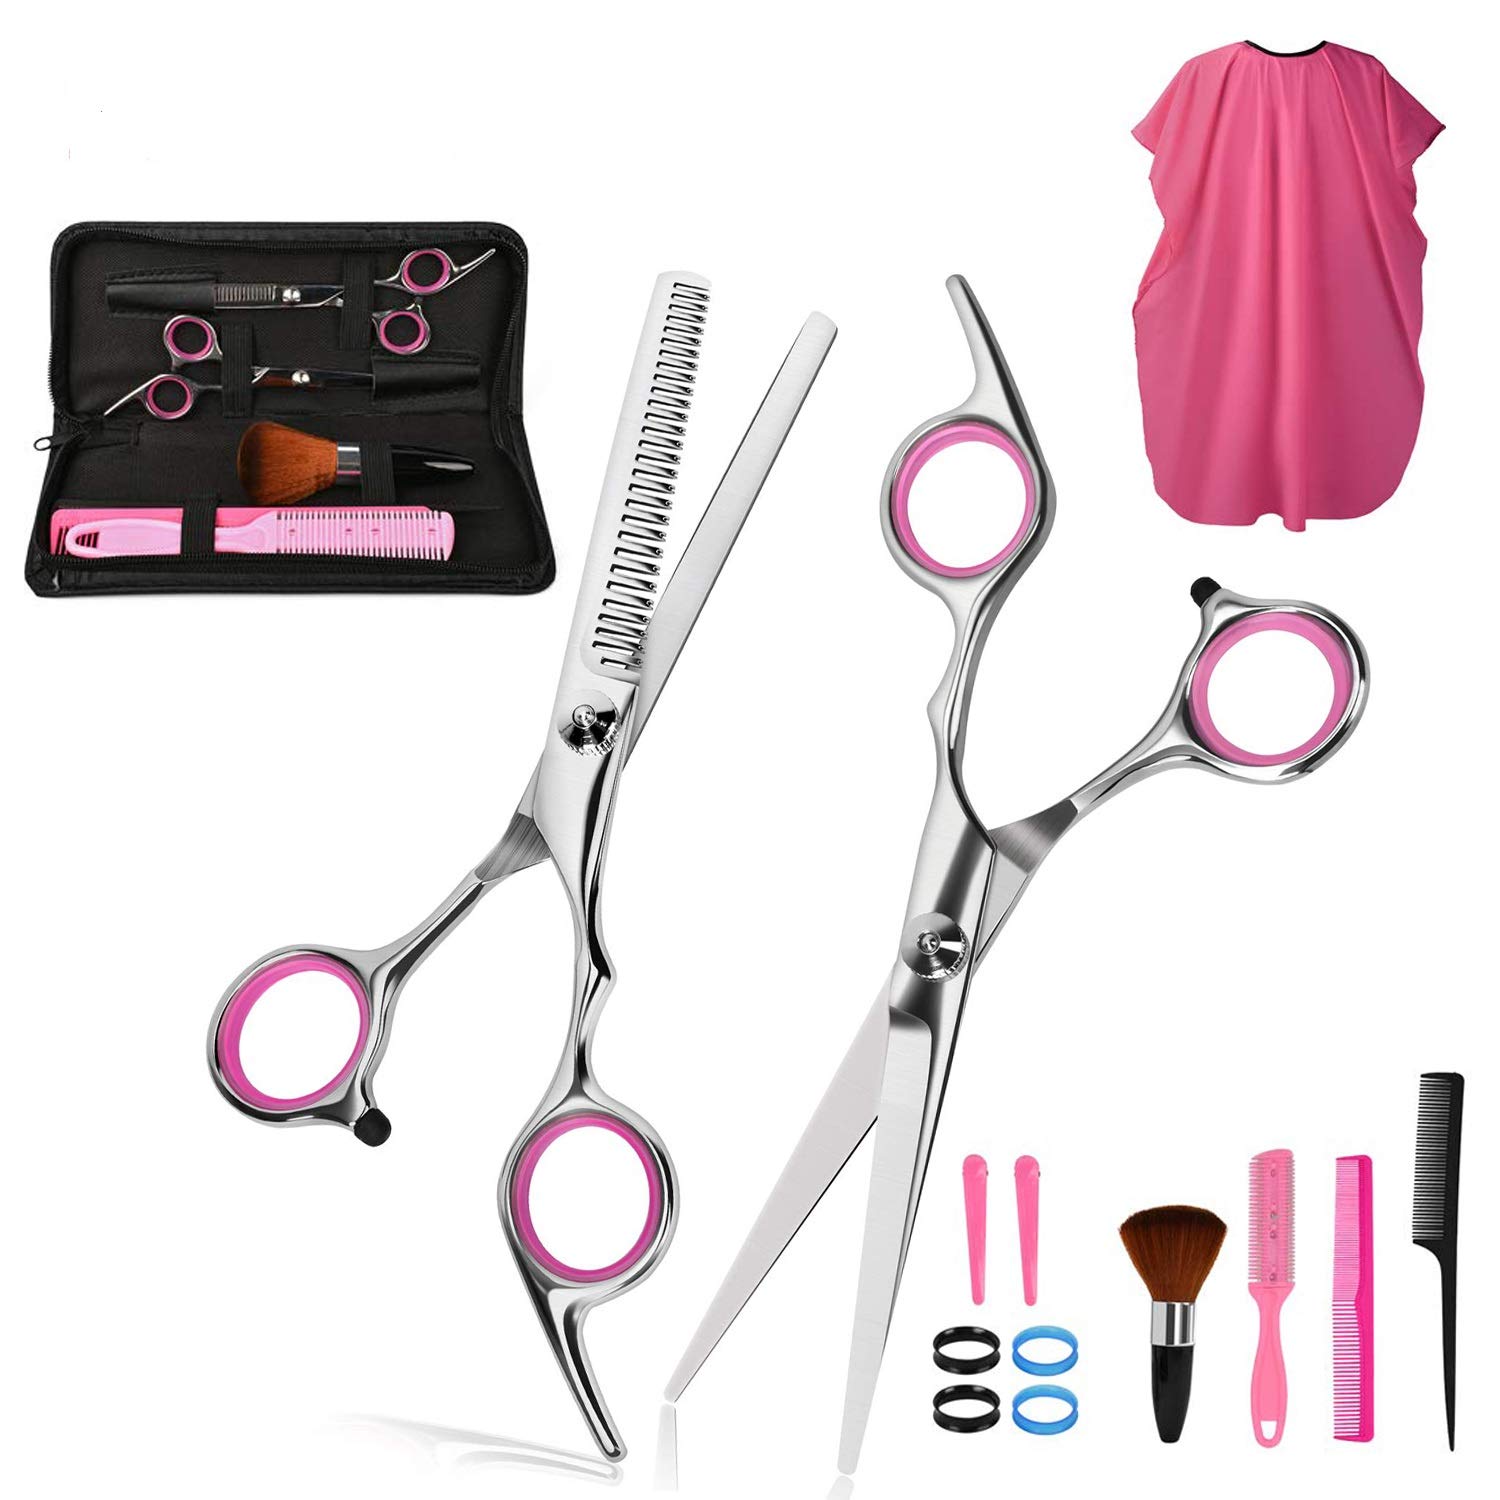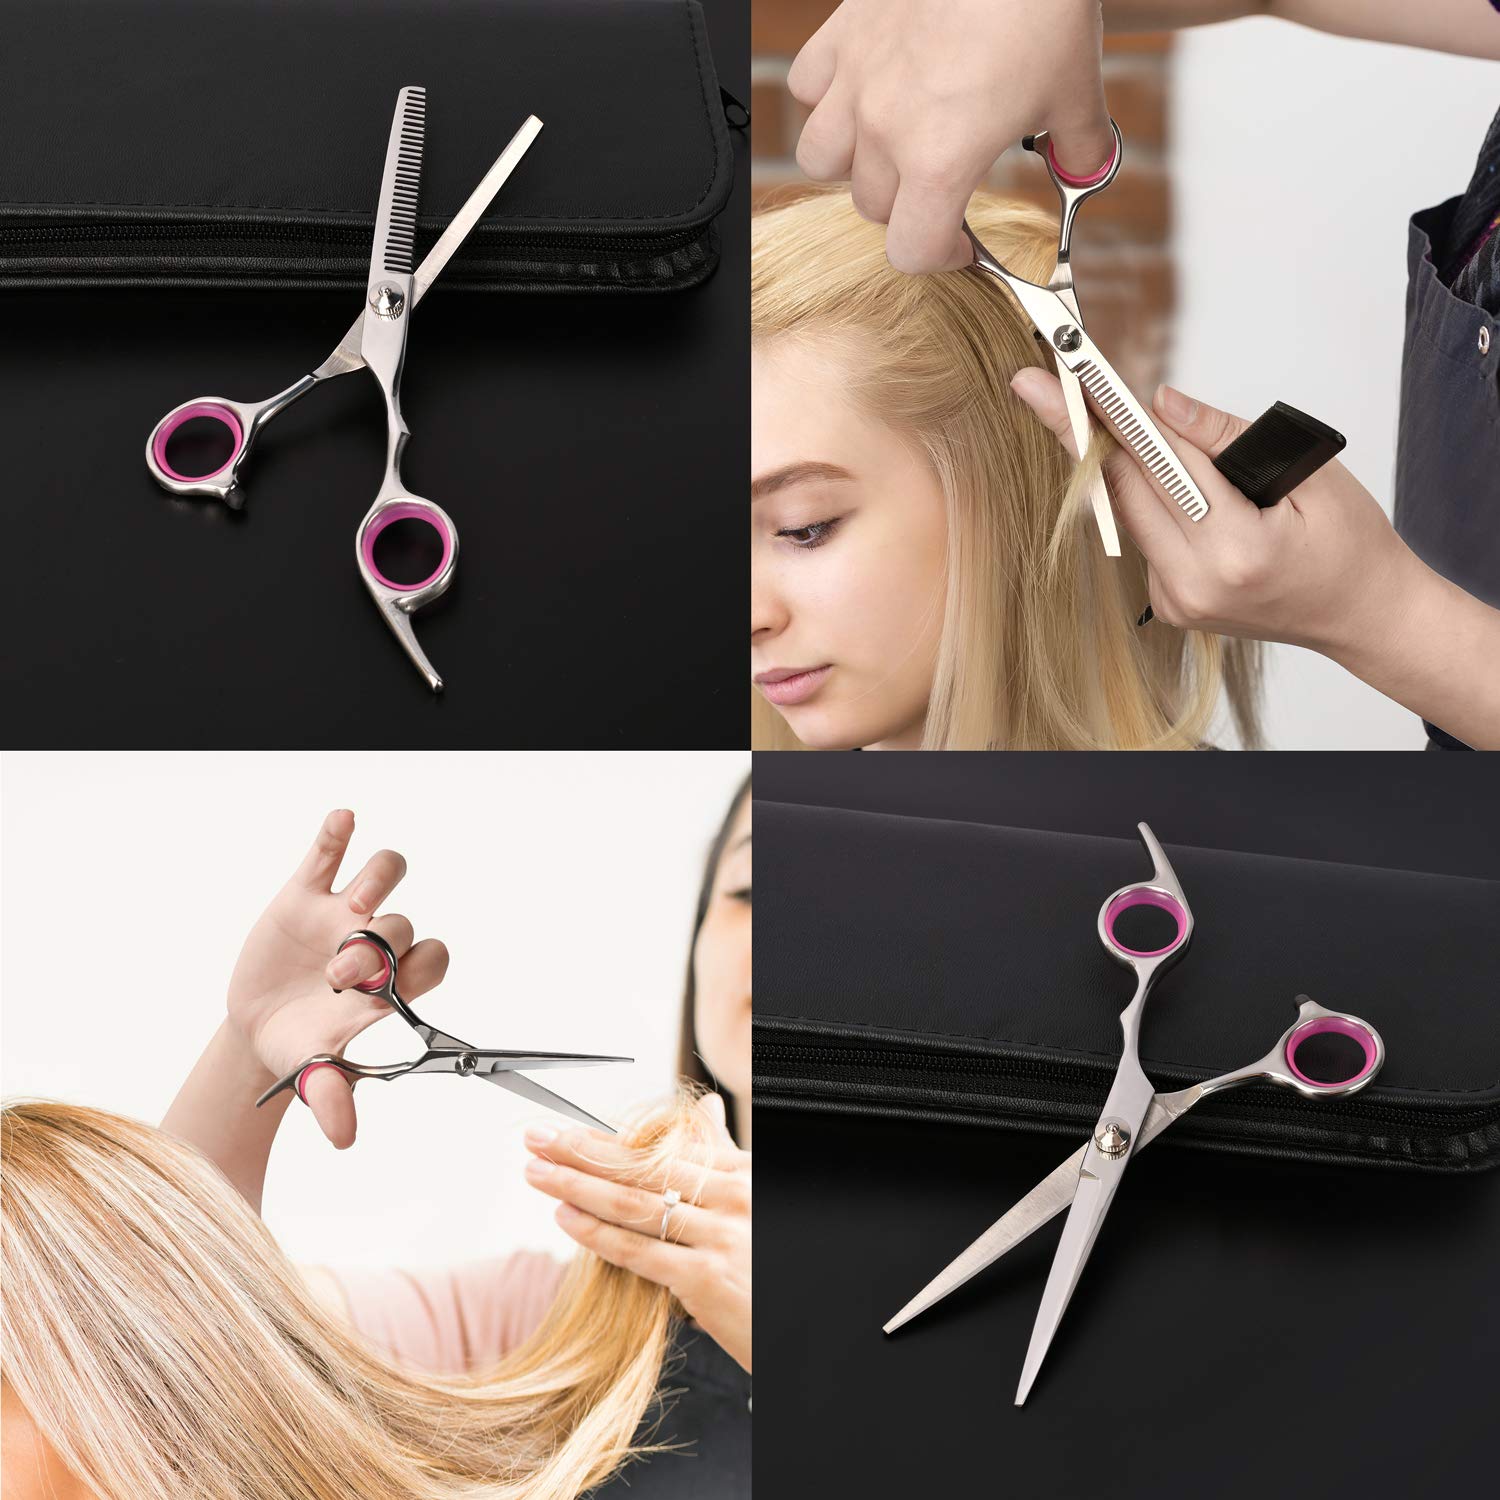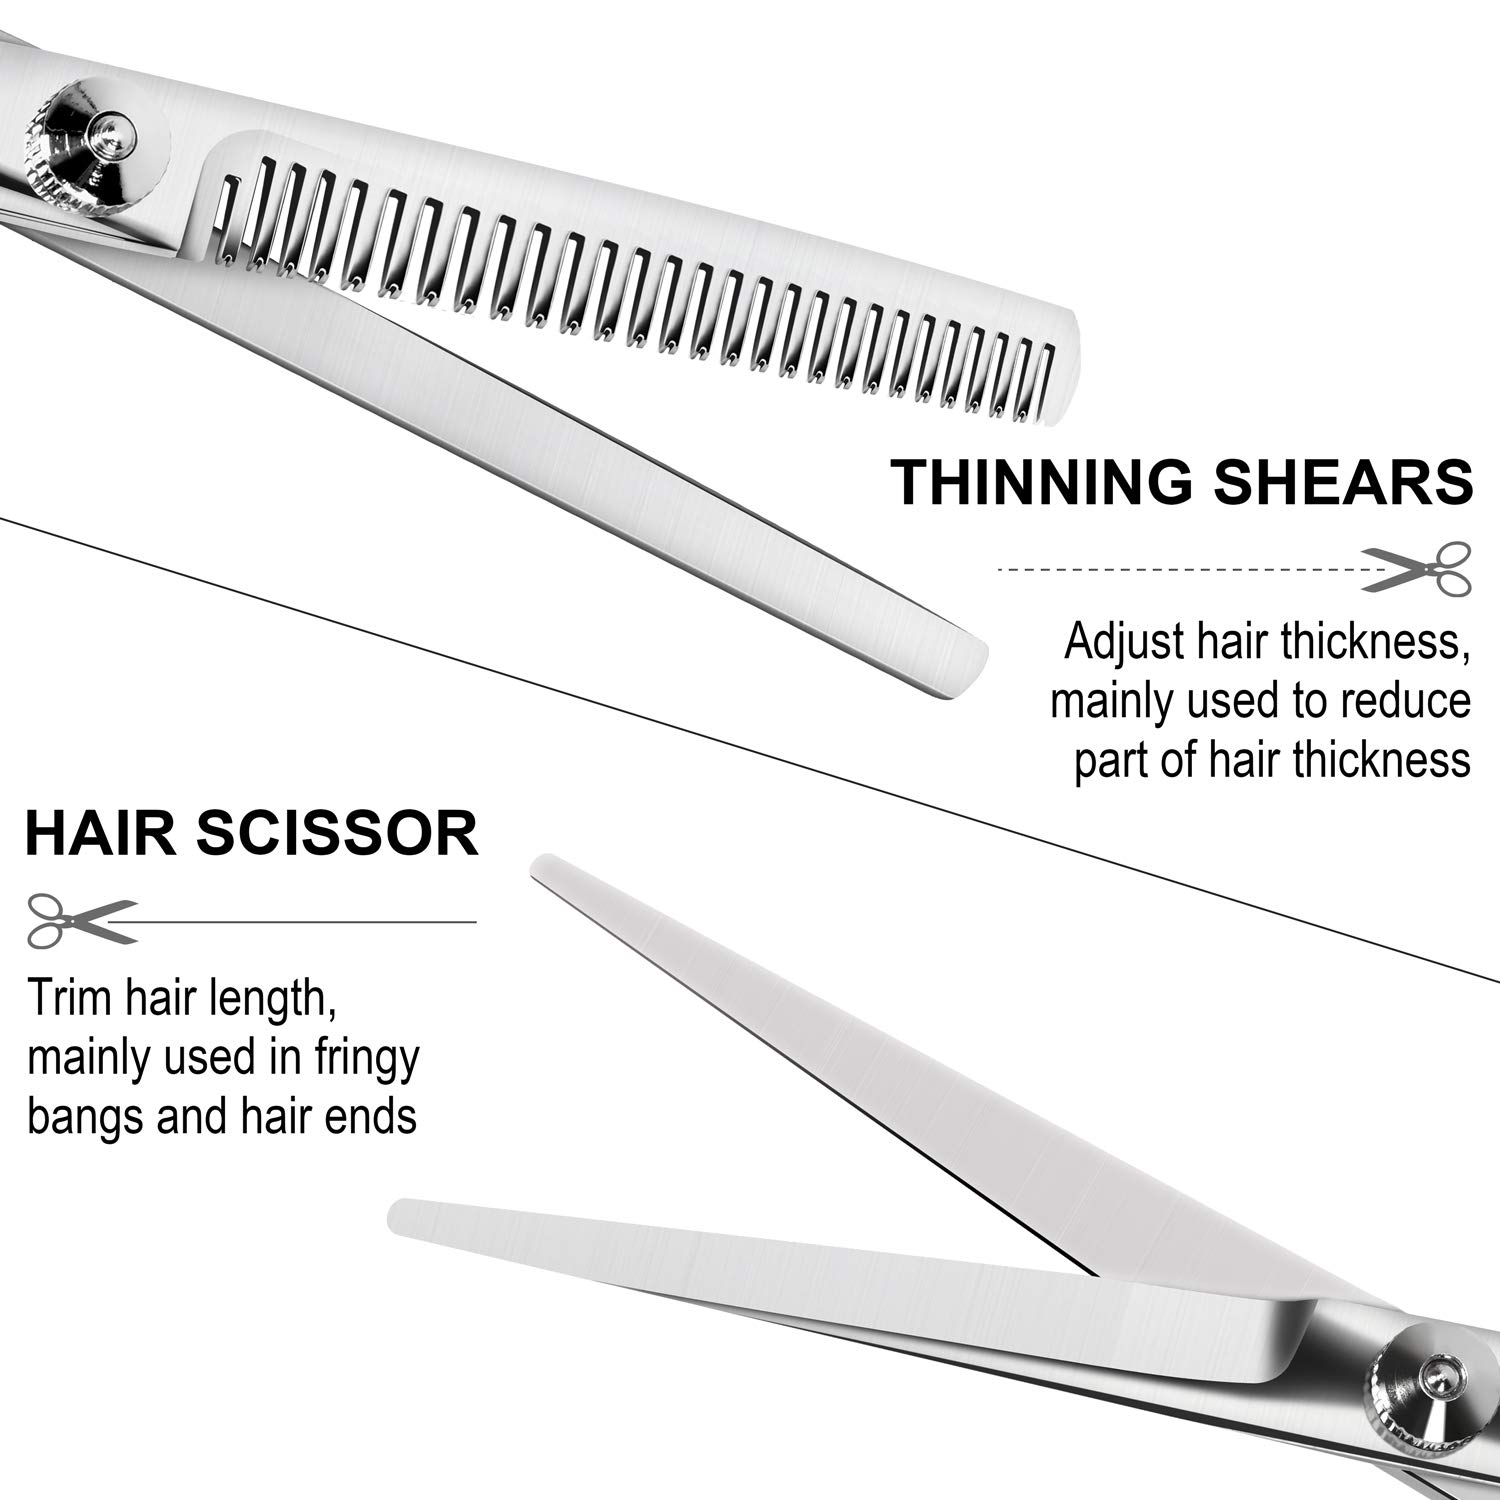
Panta 12 PCS Hair Cutting Shears Set, Premium Stainless Steel Haircut Set with Hair Scissors, Thinning shears, Barber Cape, Combs, Clips, Professional Hairdressing Shears Kit for Barber, Salon (p)
Category: All Beauty
Panta Hairdressing Scissors Set 12 Pcs, Professional Haircutting Shears Kit for Barber, Salon, Home Product Details Straight Scissors: It can be used to adjust the length of bangs and hair. Thinning Scissors: Can be used to thinned your hair volume 25-30% thinning rate and very sharp Hair Razor Comb: The hair razor comb blades can be replaced, both sides can cut off hair, one side teeth, one side sparse. Dressing Hair Comb: A finely spaced and standard-spaced teeth design best for styling hair fast and effective. Tail comb: Carbon fiber and heat resistant teasing hair tail combs for hair styling, parting, back combing. Hair Sweep Brush: Great for dusting around the ears & neck line. Durable and firm, works well in sweeping facial / neck hair and your make up. Barber Cape: Adjustable elastic neckline to fit varying neck sizes. When do hair cutting, it will effectively prevent hairs from dropping into clothes Leather Holster: To store all scissors and accessories, keep them away from children. Clips: Panta clips can hold a large amount of hair, Whether long or short hair, it can hold them in place Removable Rubber Rings: Replaceable rings to ensure your finger comfortable , 2 pair extra different color rings for free What you will get 1 x Hair Cutting Flat Scissor1 x Texturing Thinning Scissor1 x Hair Cutting Comb1 x Hair Thinning Comb1 x Tail Comb1 x Black Case1 x Barber Capes( Pink or Black)4 x Rubber Rings 2 x Hair Clips1 x Hair Sweep Brush Note: The hair barber cape is pink or black randomly, Made of soft, lightweight, and breathable fabric, our cape is comfortable and free to be used. Ergonomic design can totally cover the whole body to prevent hair from sticking to clothes.
Features: Barber scissors kit comes with: Hair Cutting Scissors * 1, Thinning Shears * 1, Hair Razor Comb * 1, Clips * 2, Dressing Hair Comb * 1, Barber Cape * 1(pink or black randomly), Hair Sweep Brush * 1, Removable Ring *4, Hair Razor Comb*1, Leather Bag*1, Tail Comb*1, perfect hair cutting scissors for adults, children, and pet. | Sharp, heavy-duty, and reliable barber shears: The haircut scissors are made of premium stainless steel which is sharp, anti-corrosion, heat resistant, ensure you a perfect cutting every time and can easily create the perfect trim, cut and avoid damage or split hair ends. | Ergonomic design VS 4 extra non-slip ring: Our professional barber shears are equipped with an adjustment screw, you can adjust the tightness and tension of the haircut shears as you please. Non-slip handles to ensure you a comfortable grip in long use of scissors. | Multiuse professional hair cutting scissors set: The hairdressing kit is good for barbers, hairdressers, salon workers as well as for family use. The barber tool kit can meet your needs on classic cutting or modern cutting techniques .So try to be your own hairdresser | What You Get: Whole hair cutting tools kit with leather case and friendly customer service. Being a responsible seller, clients’ satisfaction is our aim. If you have any trouble or suggestion, please tell us, we will be glad to hear from the buyer.